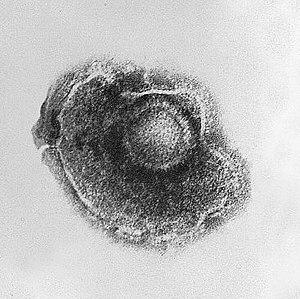
Photographie au microscope électronique à transmission d'un virus de la varicelle. La varicelle est une maladie infectieuse casée par le virus varicelle-zona (VZV). Slovenščina: Virus noric. Latina: virus varicellae zoster. Runa Simi: Hawaqlla muru unquy añaw (Varicella-Zoster nisqa), iliktrun mikruskupu nisqawan qhawasqa.
Le virus varicelle-zona est un herpèsvirus, également appelé HHV-3, responsable de la varicelle ou du zona.